Cody Hollister

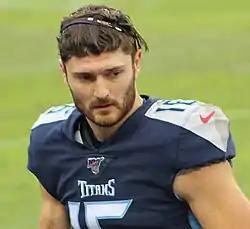
Hollister with the Tennessee Titans in 2019

Cody Hollister (born November 18, 1993) is an American professional football wide receiver. He played college football at Arkansas.